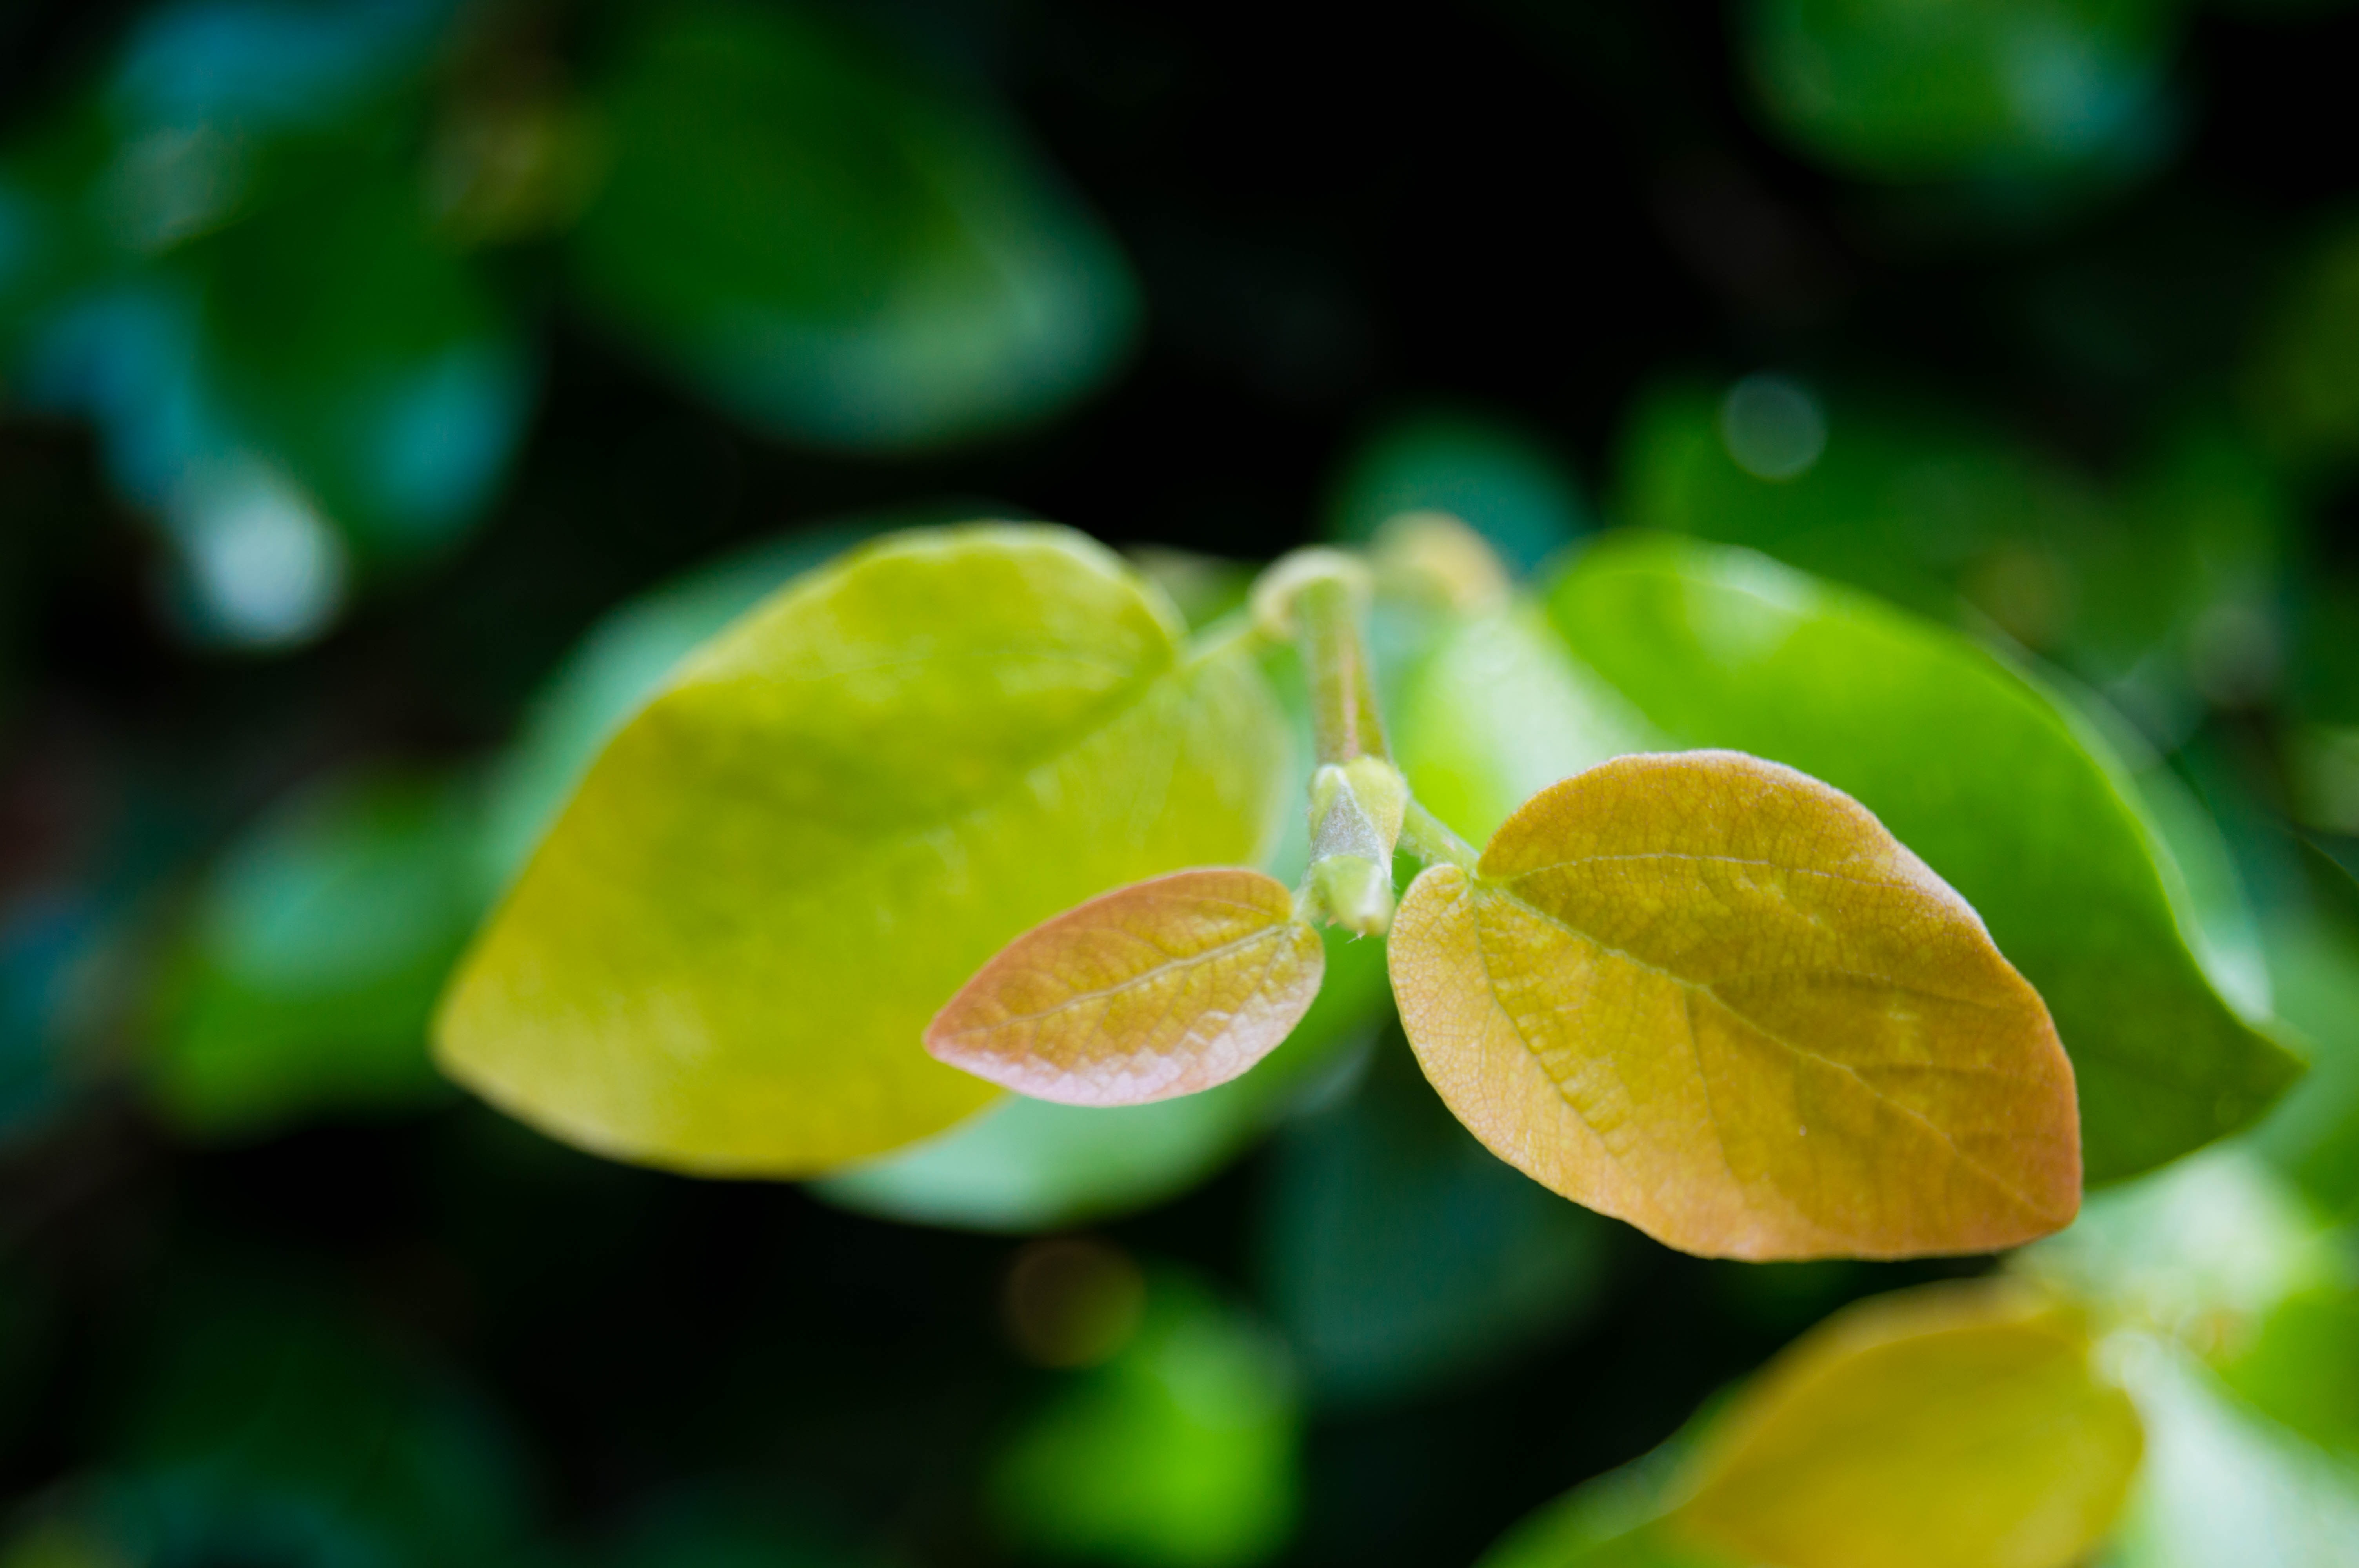
tree, water, nature, branch, blossom, drop, dew, blur, plant, photography, fruit, sunlight, rain, leaf, flower, petal, wet, summer, food, green, produce, tropical, color, botany, yellow, garden, flora, close up, leaves, outdoors, citrus, macro photography, flowering plant, maidenhair tree, plant stem, woody plant, land plant